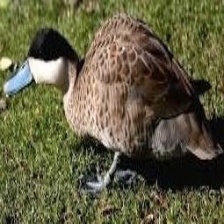
Species: PUNA TEAL
Scientific name: ANAS PUNA
ImageNet parent category: drake